Immunoglobulin G

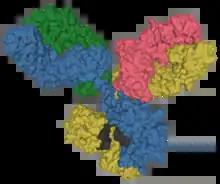
The water-accessible surface area of an IgG antibody

Immunoglobulin G (IgG) is a type of antibody. Representing approximately 75% of serum antibodies in humans, IgG is the most common type of antibody found in blood circulation. IgG molecules are created and released by plasma B cells. Each IgG antibody has two paratopes.